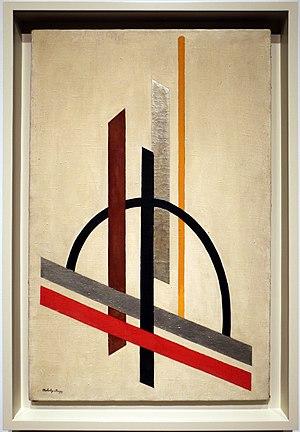
László Moholy-Nagy, né László Weisz le 20 juillet 1895 à Bácsborsód et mort le 24 novembre 1946 à Chicago, est un peintre, un photographe plasticien et théoricien de la photographie hongrois, naturalisé américain en 1946.